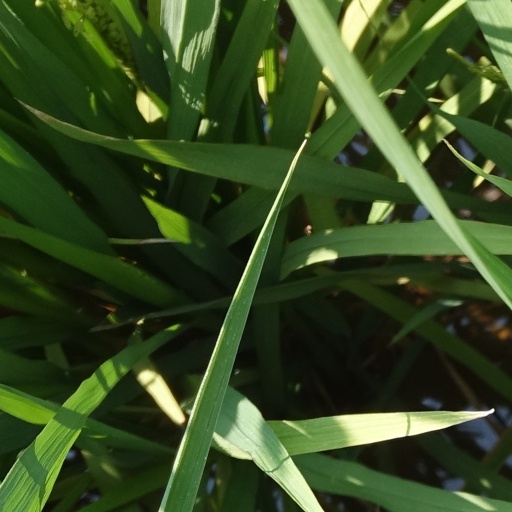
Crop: rice